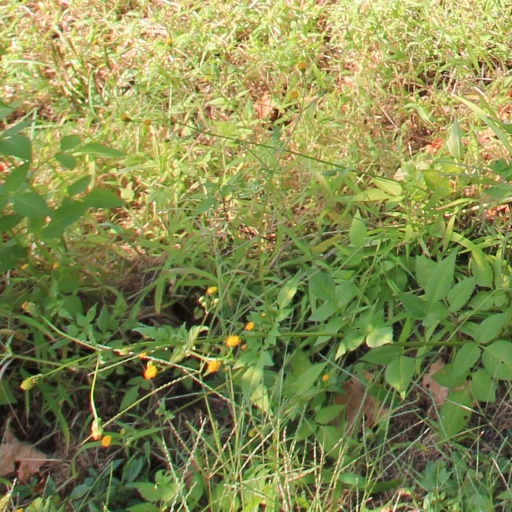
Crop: grape